Palatinate Forest

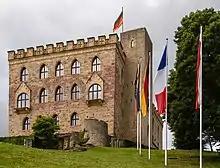
Hambach Castle

In the species-poor oak, beech and pine woods the ground flora mainly consists of acid-soil loving (acidophilic) species. Examples are great wood-rush, white wood-rush, pill sedge and wavy hair-grass. Also characteristic are various species of fern such as deer fern, lemon-scented fern and royal fern, which prefer shady, temperate, wet locations. Another feature of the bunter sandstone mountains are its rich mushroom and berry communities. Blueberries cover large areas and, in suitable places, cowberries.